Bertrand Marchand

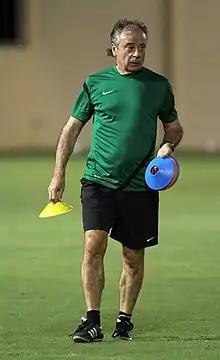
Marchand in 2012

Bertrand Marchand (27 April 1953 – 26 August 2023) was a French football player and manager.